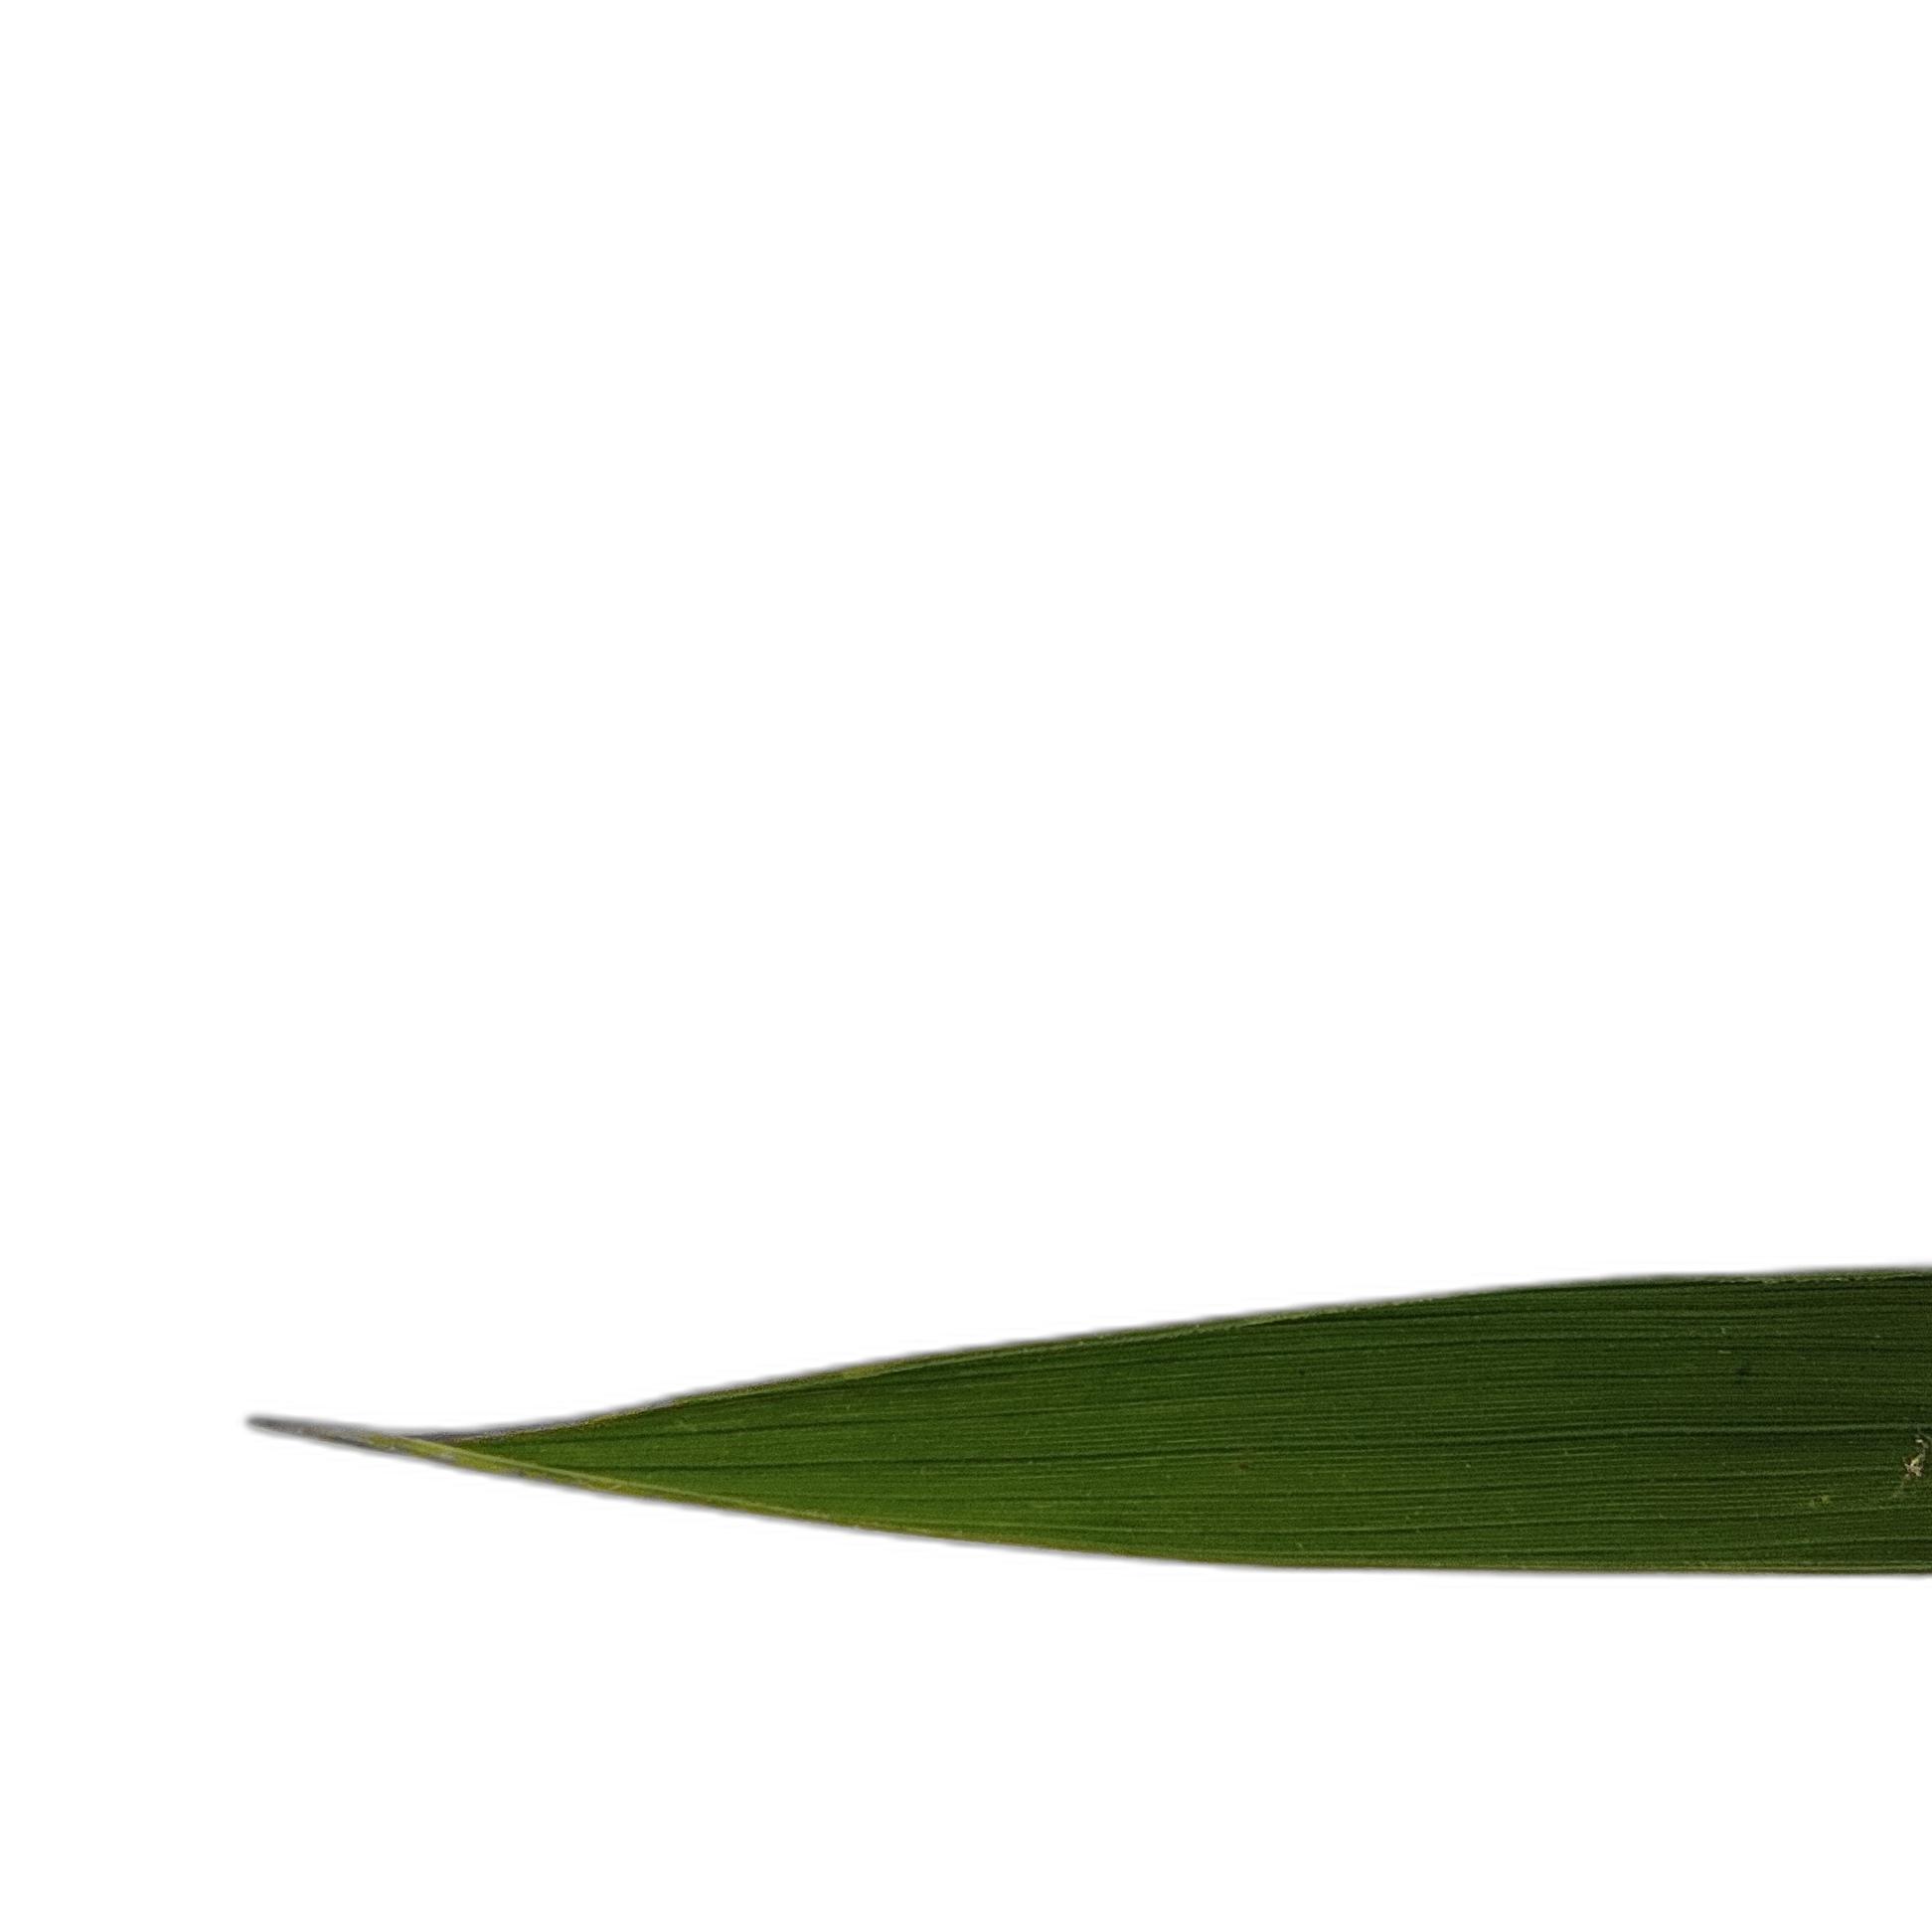
Label: Healthy